List of Chesapeake Bay rivers

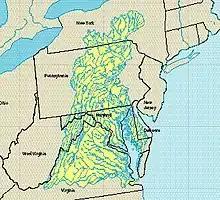
The Chesapeake Bay watershed

The entire Chesapeake Bay watershed includes portions of six states (New York, Pennsylvania, West Virginia, Maryland, Virginia, and Delaware) and the District of Columbia. The watershed of the entire Chesapeake Bay covers 165,760 km (approximately 64,000 mi or 41 million acres ). With an estuary water body area of only 11,600 km (4,479 mi), the land-to-water ratio is about 14:1. Therefore, the rivers flowing into the Chesapeake Bay have a large influence on water quality in the estuary. The rivers flowing into the Chesapeake Bay act as sources of nutrients and sediments from land, which affect the health of the downstream estuary. The larger rivers cross the Atlantic seaboard fall line. Over time, many large cities emerged where these rivers cross the fall line as watermills allowed for the production of material goods. Colonial-era logging, farming, and later construction of mill dams have altered streams and trapped mud in much of the Chesapeake Bay watershed.